Dreamcast Collection

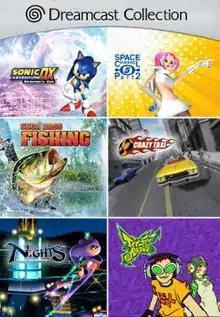
Cover art for the 2015 Steam release

Dreamcast Collection is a video game compilation developed and published by Sega for the Xbox 360 and Microsoft Windows. When first released in 2011, it included four of the bestselling Dreamcast games: "", "Sonic Adventure", "Sega Bass Fishing", and "Crazy Taxi". The Windows version was updated to include "Jet Set Radio" and "NiGHTS into Dreams" in 2016, and "Sonic Adventure 2" in 2020.